Phillips Tead

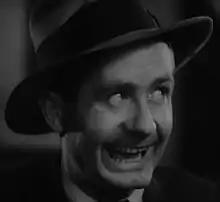
Tead in "The Front Page" (1931)

Phillips Tead (September 29, 1893 – June 9, 1974) was an American character actor in film and television, sometimes billed as Phil Tead.